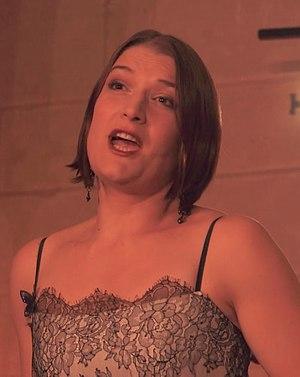
""Nations Galantes"" Les Ombres &amp
Isabelle Druet est une mezzo-soprano colorature française, née le 19 septembre 1979 à Niort.